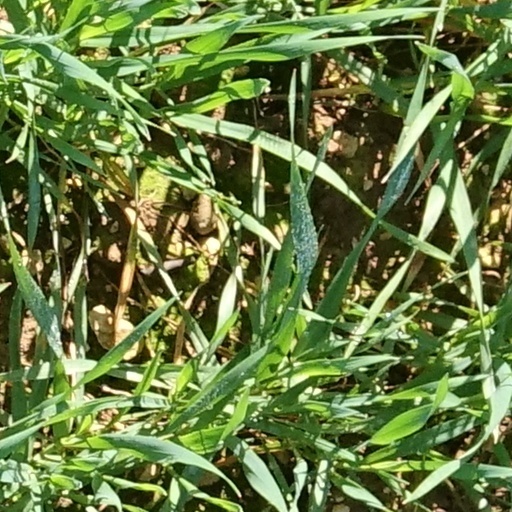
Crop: wheat